Carnegie Free Library (McKeesport, Pennsylvania)

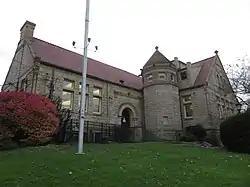

The Carnegie Free Library in McKeesport, Pennsylvania, is a Public Library built with funds from Pittsburgh steel magnate Andrew Carnegie. McKeesport is located about 15 miles up the Monongahela River from Pittsburgh. The grant for this library was commissioned April 2, 1899. Out of approximately 1,688 libraries funded by Carnegie in America, McKeesport's was the 12th be commissioned. It was listed on the National Register of Historic Places in 1980.